Verdun

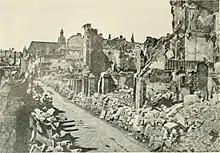
The city after the German bombardment, 1916

Falkenhayn massed over 1000 artillery pieces to the north and east of Verdun to precede the infantry advance with intensive artillery bombardment. His attack would hit the French positions on the right bank of the Meuse. Although French intelligence had warned of his plans, these warnings were ignored by the French Command and troop levels in the area remained low. Consequently, Verdun was utterly unprepared for the initial bombardment on the morning of 21 February 1916. German infantry attacks followed that afternoon and met tenacious but ultimately inadequate resistance for the first four days.